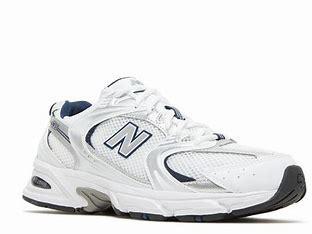
Brand: New
Model: Balance New Balance 530 Marathon